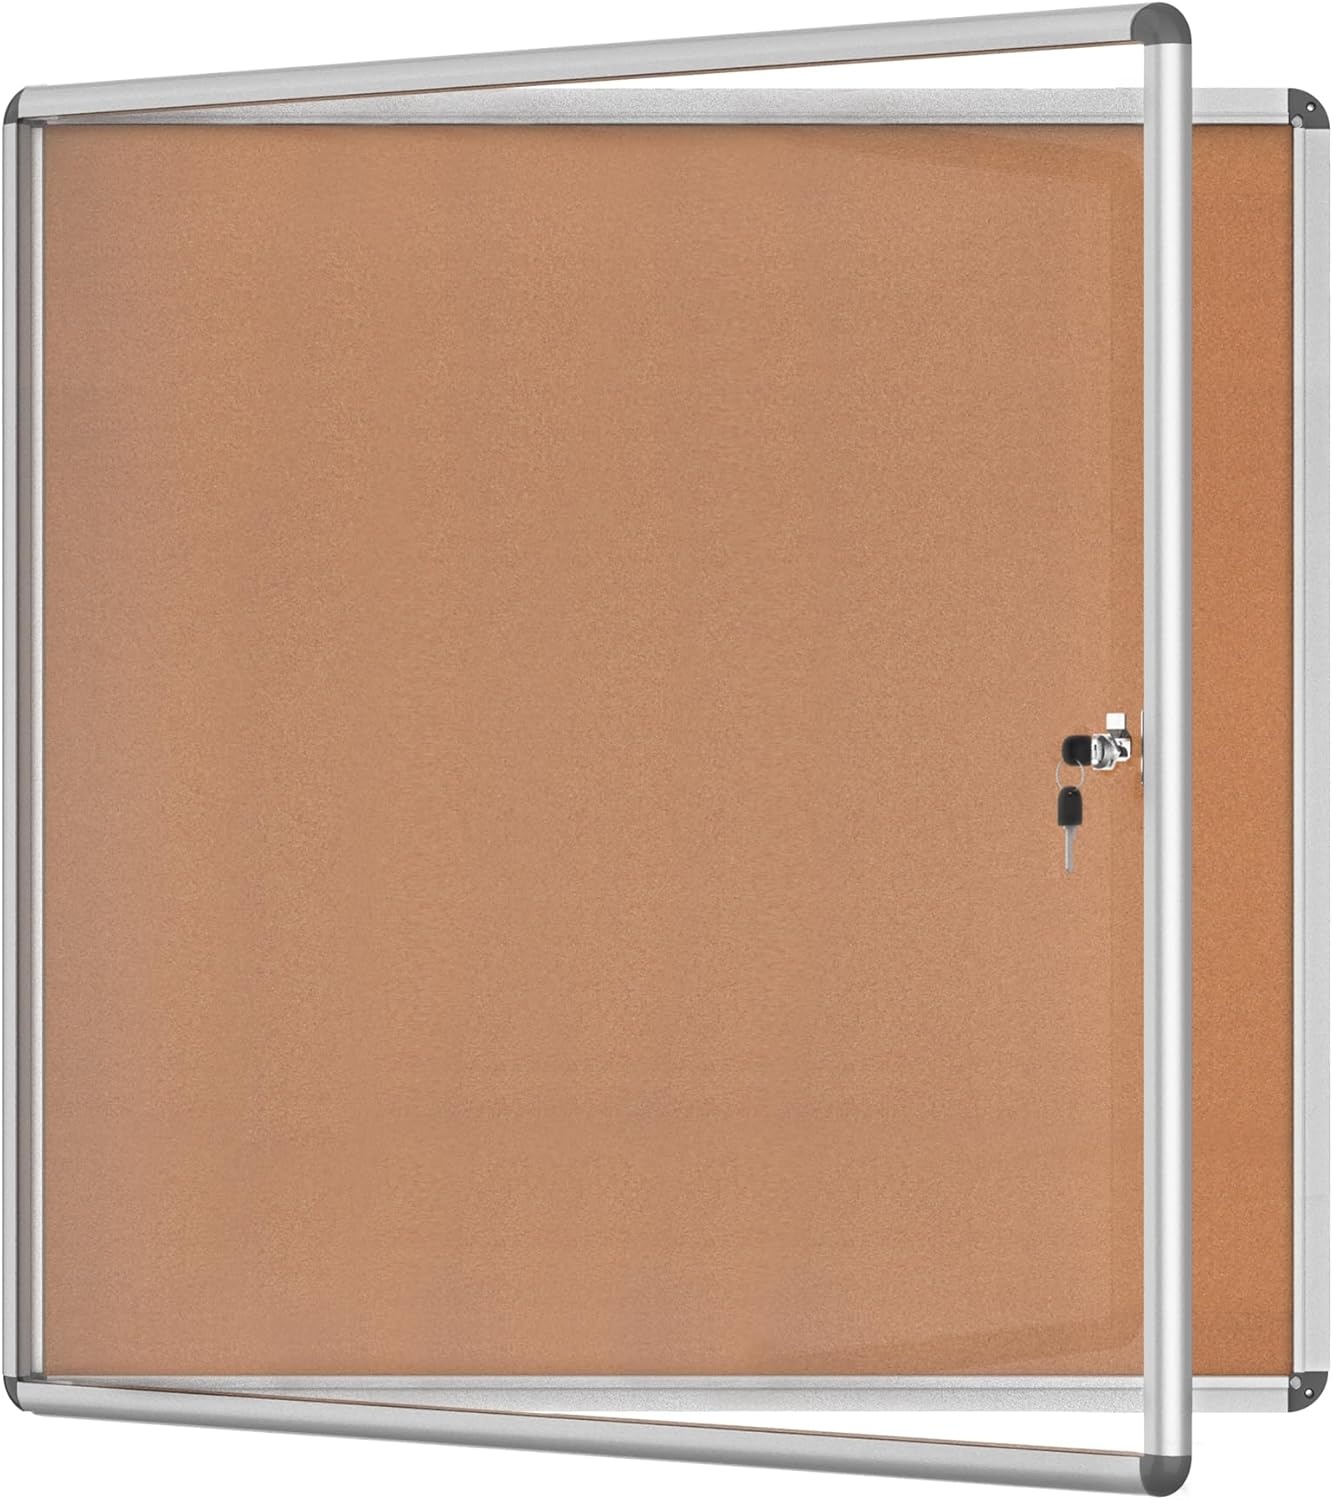
38"x38" Enclosed Bulletin Board, Lockable Weather-Resistant Aluminum Cork Noticeboard for School & Office, Silver Frame w/Cork
Overview Material : Cork Color : Silver Frame W/ Cork Brand : Mifuro Size : 38” x 38” Shape : Square About this item ✔【Secure Enclosed Bulletin Board】: This lockable bulletin board ensures the safety of your announcements and guarantees that posted items can only be removed by authorized individuals. Suitable for push pins, thumb tacks, or map pins, it's perfect for displaying notes, messages, pictures, memos, calendars, menus, reminders, and more. Ideal for home, office, or business environments. ✔【Self-Healing & Durable Cork】: The natural cork surface withstands repeated pinning. Its dense backing material ensures pins stay firmly in place and don't fall out, while the cork surface self-heals, hiding push pin holes once the pin is removed. ✔【Family-Safe Design】: The premium silver aluminum frame enhances the product's usable area and structural integrity, reducing the likelihood of bending or breaking during transport. The board's ABS plastic corners are rounded for safety, and the backside features a waterproof coating. ✔【Optimal Dimensions】: The overall size of the enclosed bulletin board is 38" x 38" (frame included), with a lockable surface size of 36" x 36". You can display up to 12 A4 size documents at once. The package includes a fixing device and accessories (50 push pins). ✔【Easy Assembly & Exceptional Service】: Easy to mount on any wall, either vertically or horizontally. For outdoor use, we recommend installing under an overhang or in a semi-enclosed space to extend its lifespan. All necessary tools and accessories are included for quick installation. If you have any issues, don't hesitate to contact us – we're committed to your satisfaction and happiness.
Brand: MifuroOfficeProduct
Category: Office Supplies > Presentation Supplies > Display Boards > Bulletin Boards